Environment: real
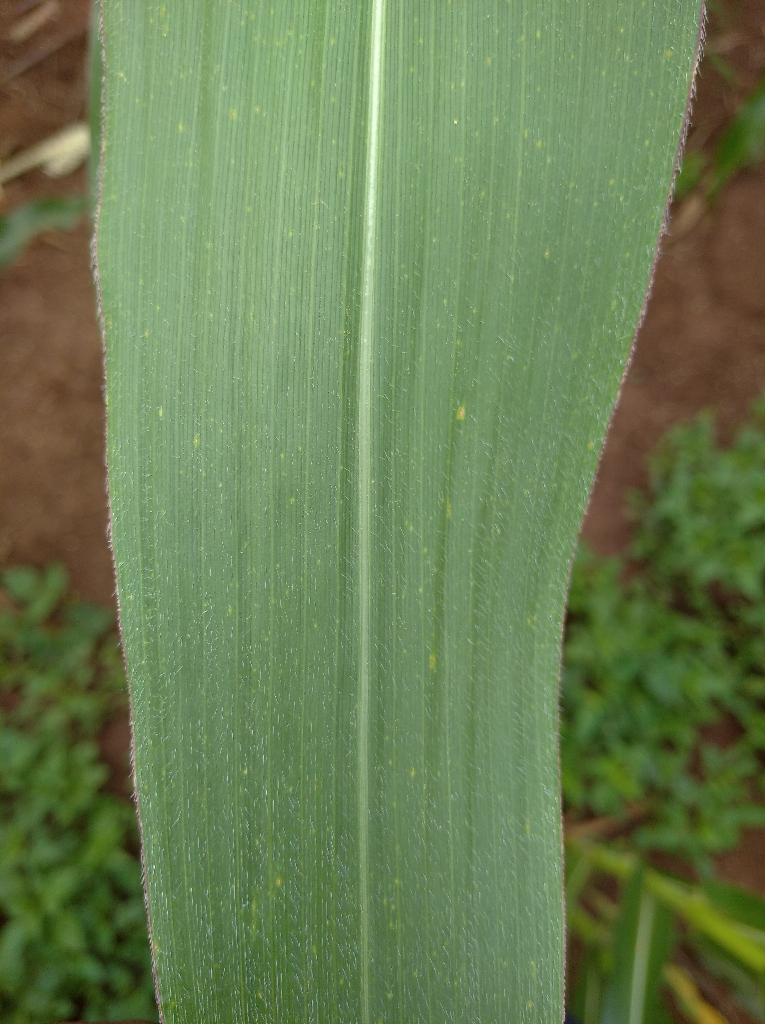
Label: healthy